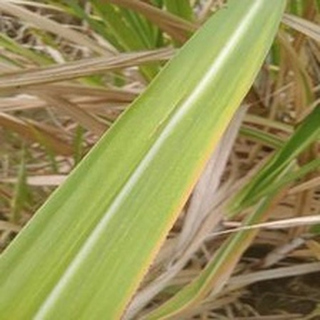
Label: sugarcane_yellow_leaf_disease